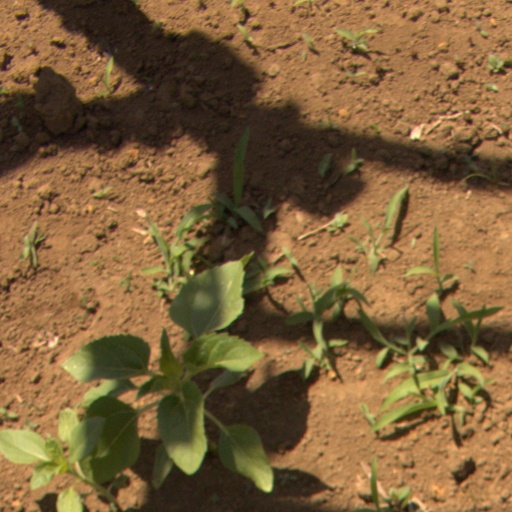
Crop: Jerusalem artichoke